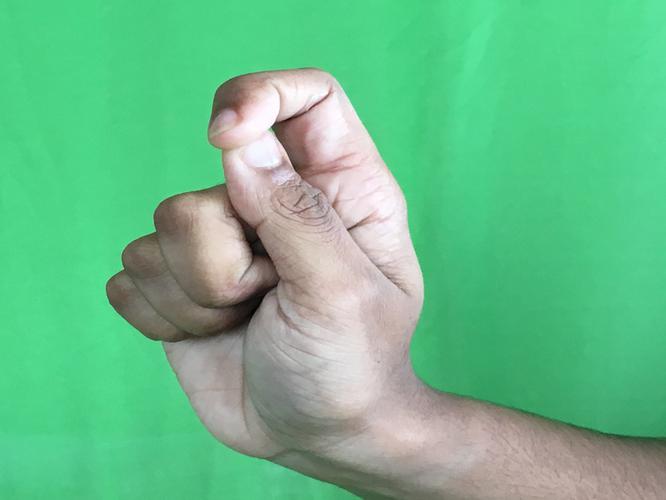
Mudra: Kapith
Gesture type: single_hand